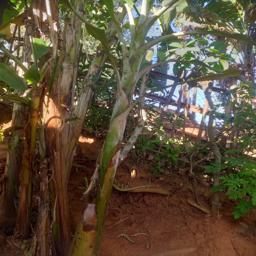
Label: MALBHOG LEAF